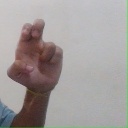
अक्षर: अ